First Avenue (nightclub)

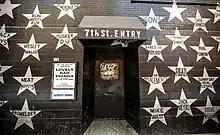
The 7th St Entry

The "7th St Entry" is a smaller stage (capacity 250) attached to the historic First Avenue (capacity 1500). This space was once a restaurant (the "Greyhound Cafe") and later a coatroom, before staffer Danny Flies and McClellan spent $1,500 to turn it into a barebones music venue as part of Sam's. Meyers donated his own Bose speakers for stage monitors. Like Jay's Longhorn Bar and Duffy's, the Entry catered to local bands, often too new to play the Mainroom.